Oliver Hardy

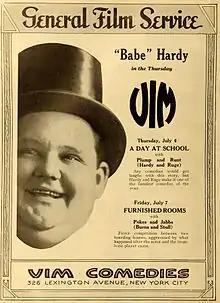
Advertisement with Hardy for "A Day at School" (1916), part of the Plump & Runt series

As a child, Hardy was sometimes difficult. In the fifth grade he was sent to Georgia Military College in Milledgeville. In 1905, when he was 13, he was sent to Young Harris College in north Georgia for the fall semester which he completed successfully in January 1906, however he was in the junior high component of that institution what is today known as an academy. At that time there were no two-year junior colleges. He had little interest in formal education, although he acquired an early interest in music and theater. He joined a theatrical group and later ran away from a boarding school near Atlanta to sing with the group. His mother recognized his talent for singing and sent him to Atlanta to study music and voice with singing teacher Adolf Dahm-Petersen. He skipped some of his lessons to sing in the Alcazar Theater for $3.50 a week. In 1912, he signed up for a course or two at University of Georgia as a law major for fall semester just to play football. He never missed a game.